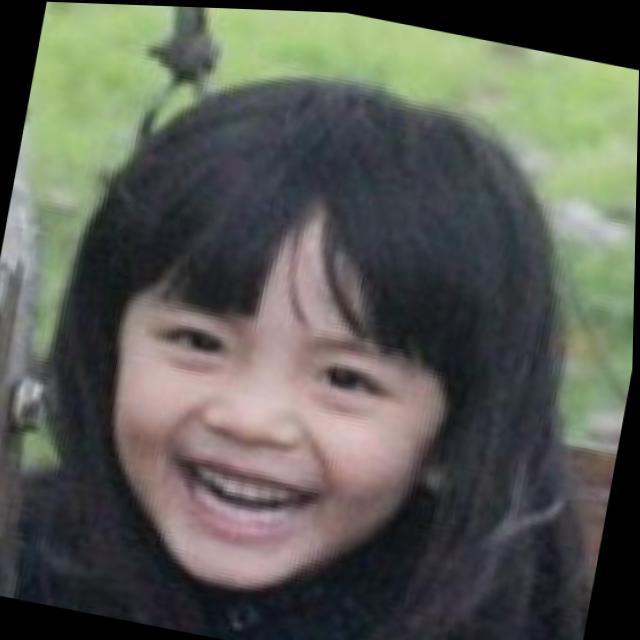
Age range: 0-12